Patronage (novel)

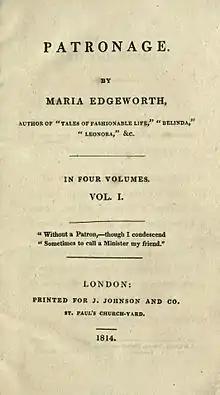
First edition title page

Patronage is a four volume fictional work by Anglo-Irish writer Maria Edgeworth and published in 1814. It is one of her later books, after such successes as "Castle Rackrent" (1800), "Belinda" (1801), "Leonora" (1806) and "The Absentee "in 1812, to name a few. The novel is a long and ambitious one which she began writing in 1809. It is the longest of her novels.